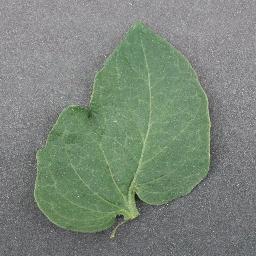
Label: Tomato___healthy